Yuriy Venelin

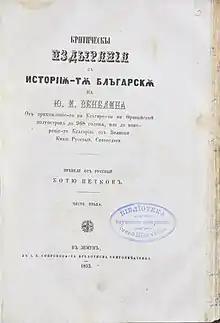
Critical studies on the history of Bulgaria

Venelin was the author of "The old and today's Bulgarians in their political, ethnographic, historical and religious relations to the Russians", published in three volumes from 1829 to 1841. The work has been credited for popularizing the Bulgarian culture and history in the Russian Empire and influencing the national feelings of many Bulgarian émigrés.